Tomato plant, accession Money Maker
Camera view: horizontal (90 deg, fisheye); turntable rotation: 120 degrees
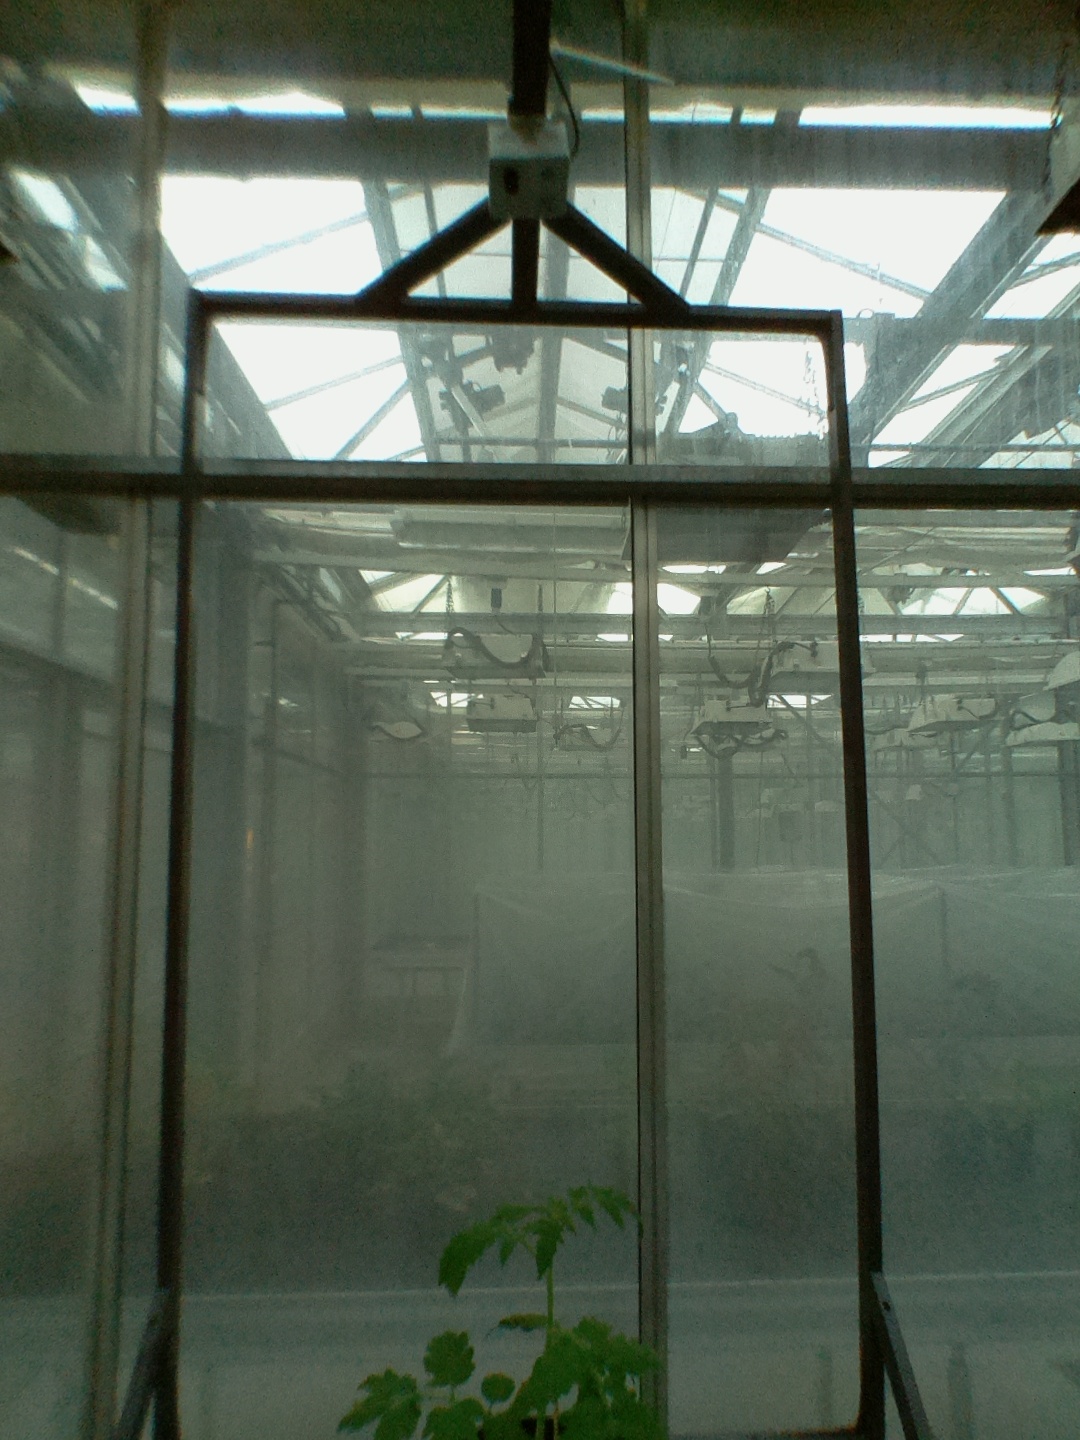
BBCH growth stage 13: 6 of true leaves visible